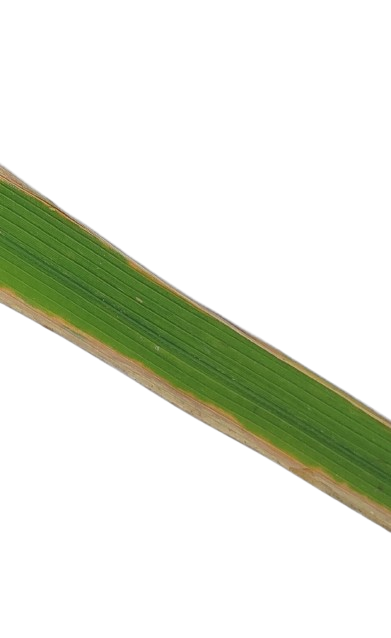
Label: Leaf Scald